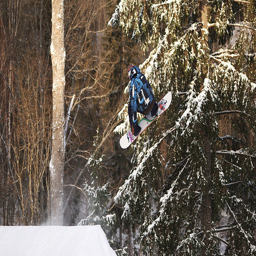
A person on a snowboard jumping off a ramp.
A person on a snowboard doing a jump.
A snowboarder flying through the air near some trees.
A person jumping in the air on a snowboard.
A person is riding high on a snowboard in the snow.